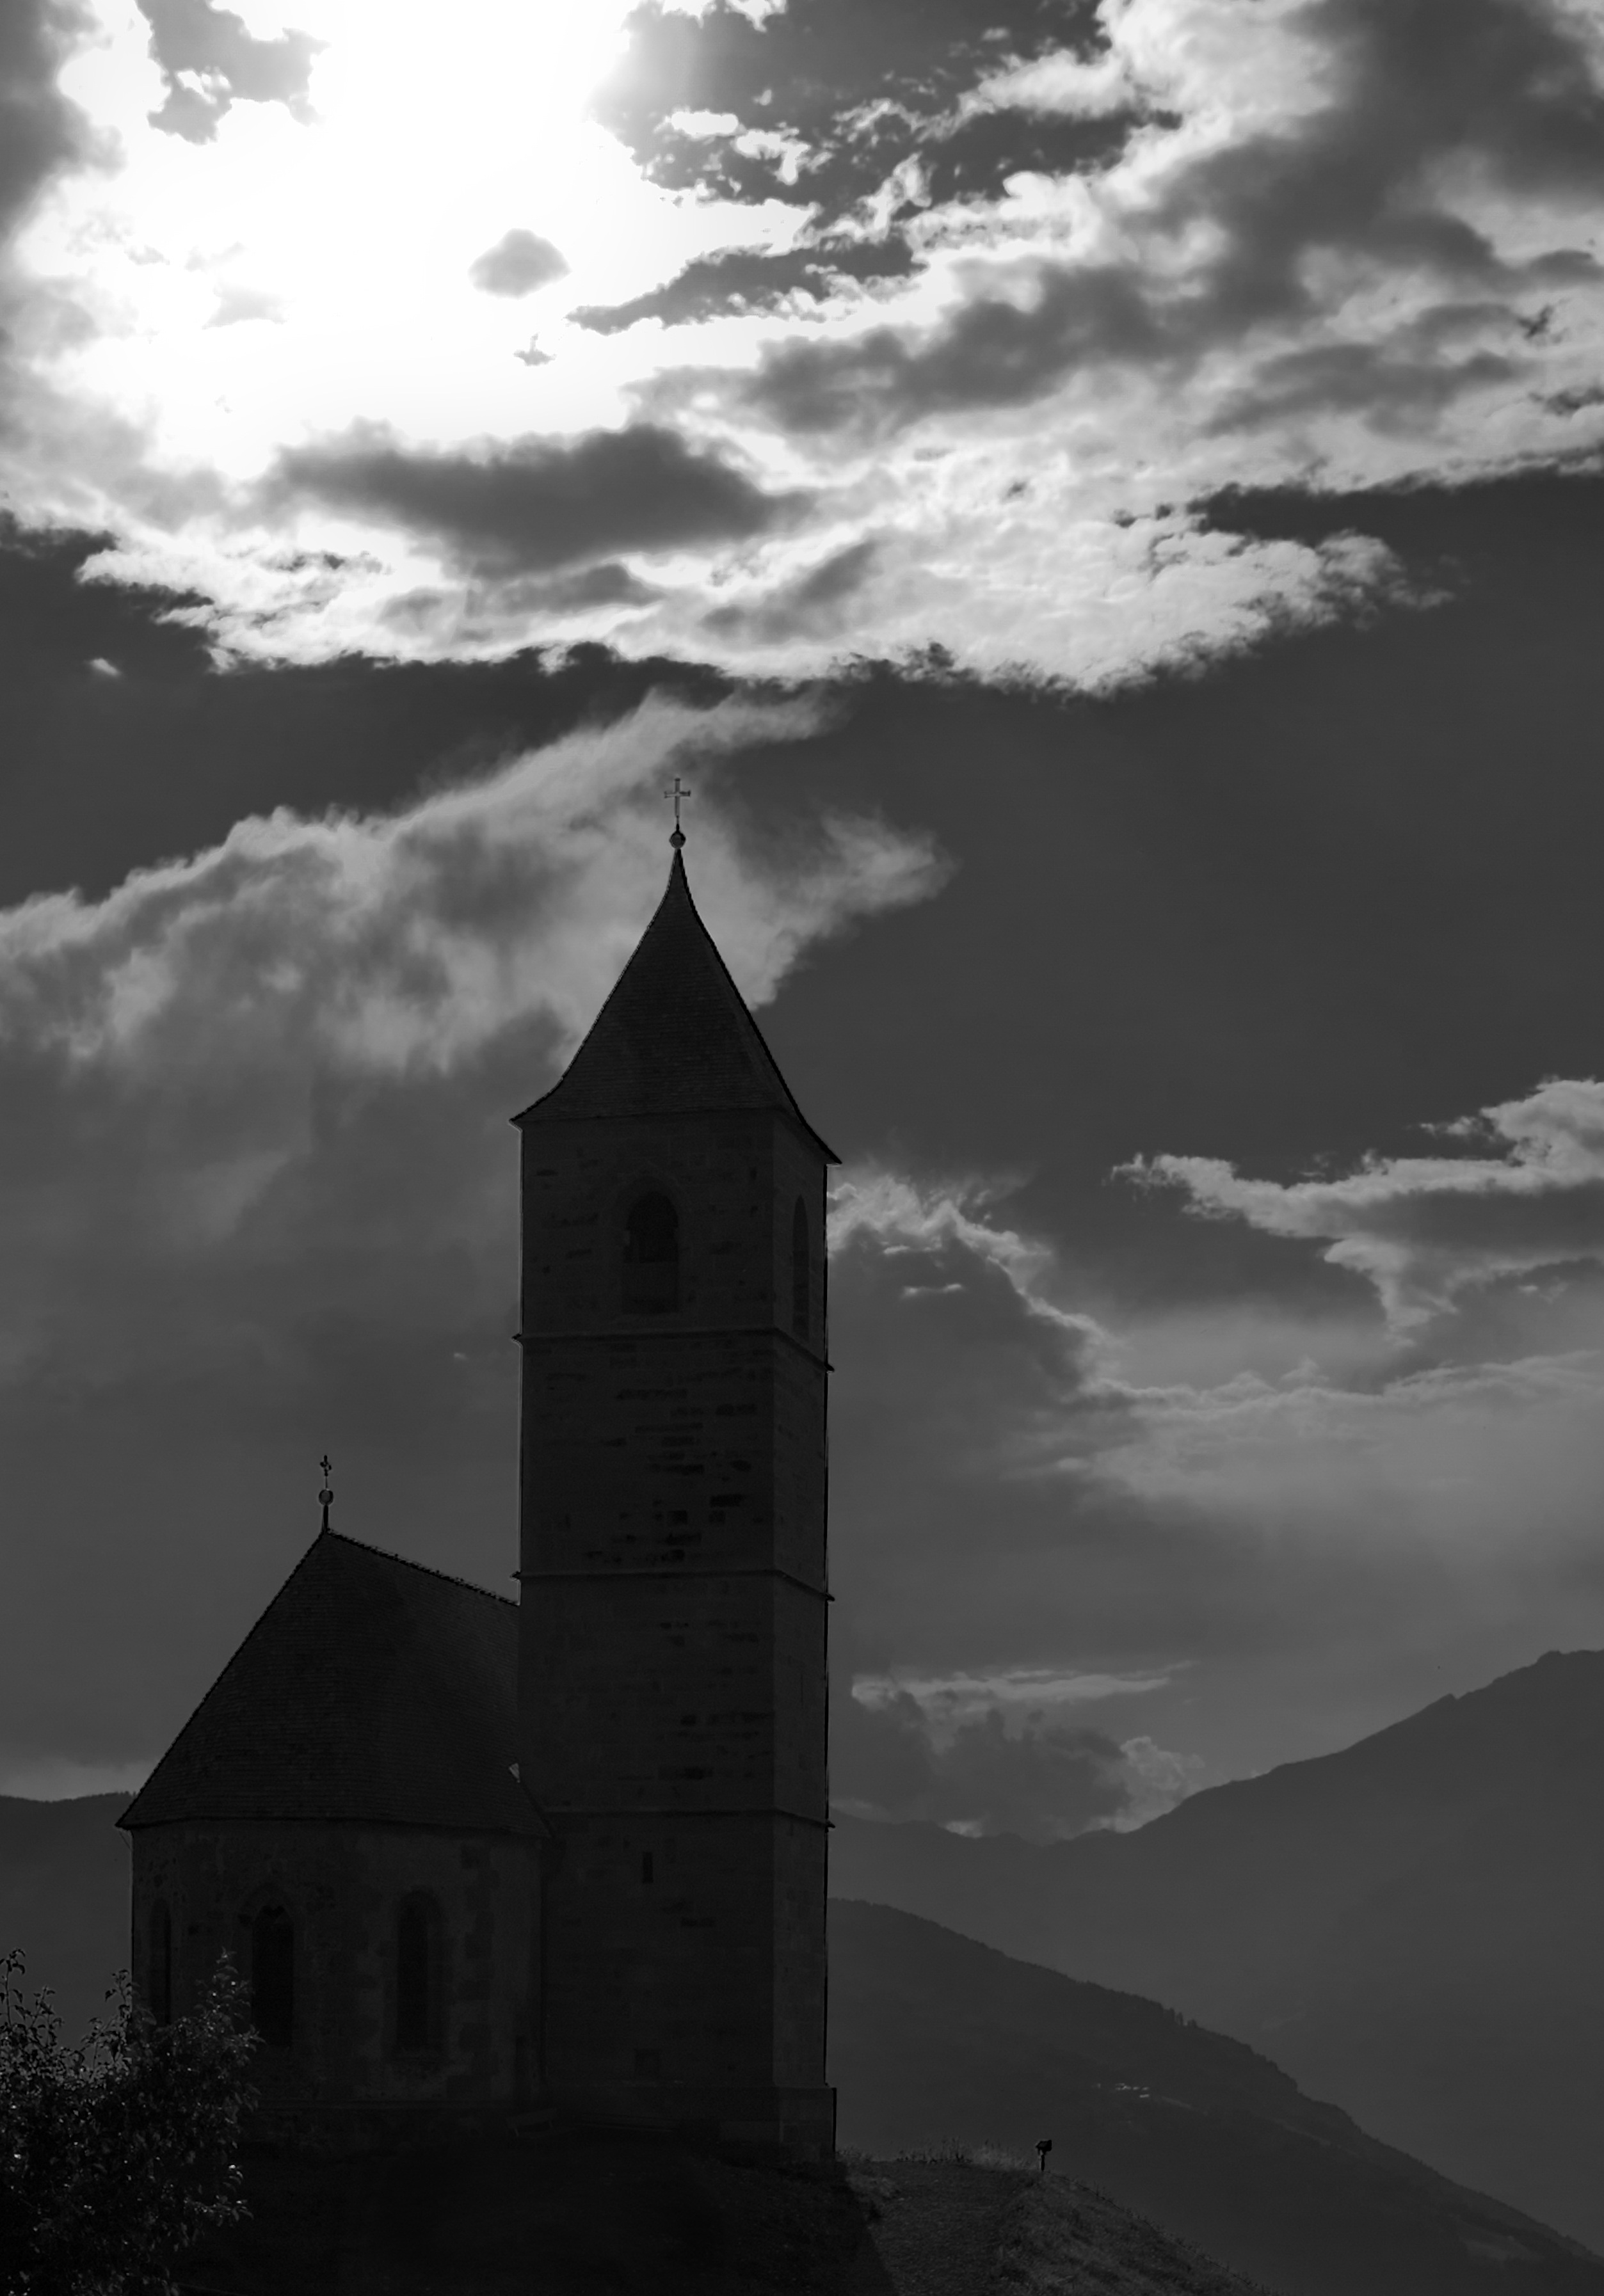
silhouette, cloud, black and white, sky, dark, tower, darkness, church, black, monochrome, mountains, steeple, sudtirol, monochrome photography, st kathrein, avelengo, hafling